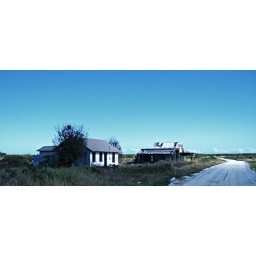
Old house by the river